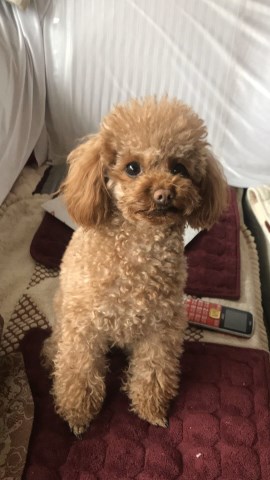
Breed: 7449-n000128-teddy